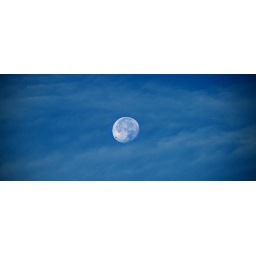
Nice morning in Penang. The moon shining bright and the birds flying around in harmony...